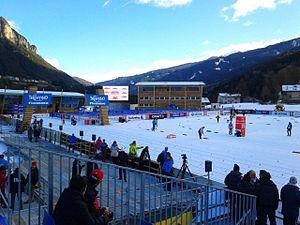
Le stade de fond de Lago di Tesero est un équipement sportif situé au lieu-dit Lago sur la commune de Tesero, en Val di Fiemme, dans la province autonome de Trente.